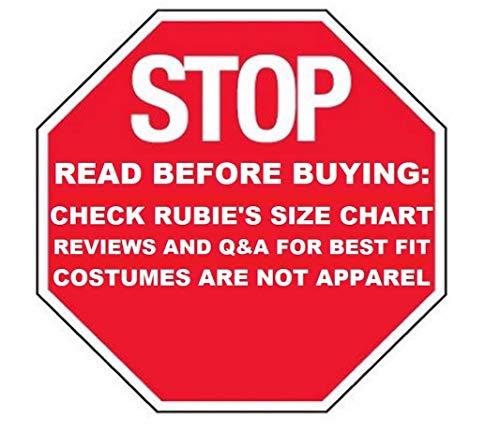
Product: Tequilla Sunrise Costume
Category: Clothing, Shoes & Jewelry | Costumes & Accessories | Men | Costumes & Cosplay Apparel | Costumes
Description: Rainbow shirt, belt with double bottle holster, sombrero, and bandolier with shot glasses.
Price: $30.86